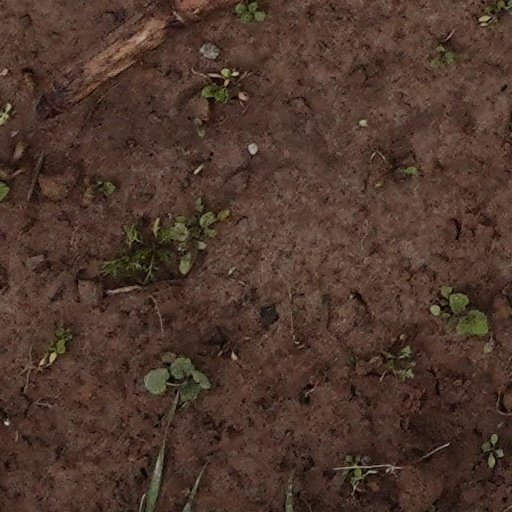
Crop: wheat